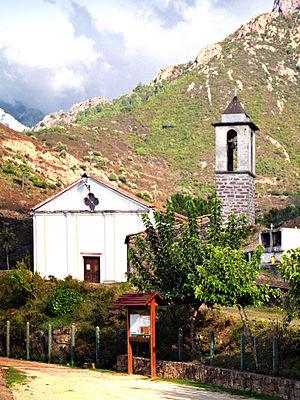
Manso est une commune française, située dans la circonscription départementale de la Haute-Corse et le territoire de la collectivité de Corse. La commune appartient à la microrégion du Filosorma.